Atilla Altıkat

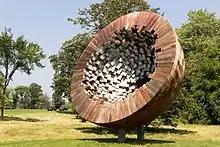
Memorial to the fallen diplomats at the site of the attack on Atilla Altıkat in Ottawa, Canada

Colonel Atilla Altıkat was the Turkish military attaché to the Turkish Embassy in Ottawa, Ontario, Canada, and was assassinated in 1982. The Armenian militant group ASALA claimed responsibility for the attack. The act was forcefully condemned by the Prime Minister of Canada, Pierre Trudeau.